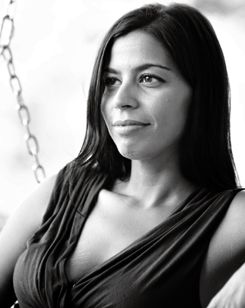
Gender: women